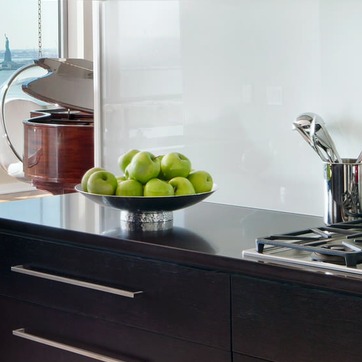
Material: food